Ente Kalithozhan

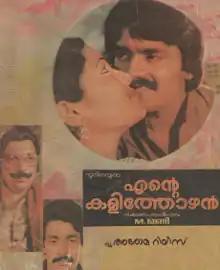
Promotional poster

Ente Kalithozhan is a 1984 Indian Malayalam-language film, directed and produced by M. Mani. The film stars Shankar, Sabitha Anand, Adoor Bhasi, Sukumari and K. P. Ummer. The film has musical score by Shyam.